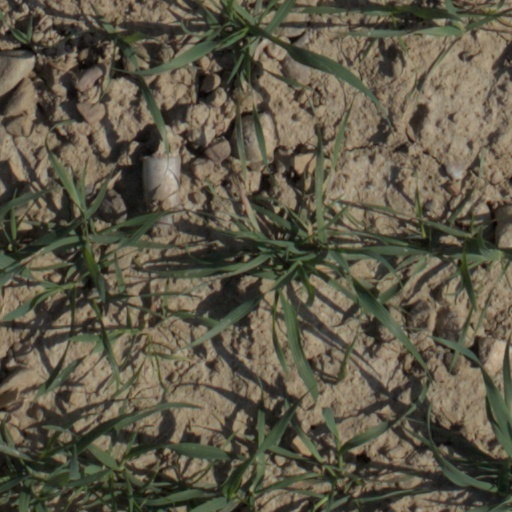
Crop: wheat